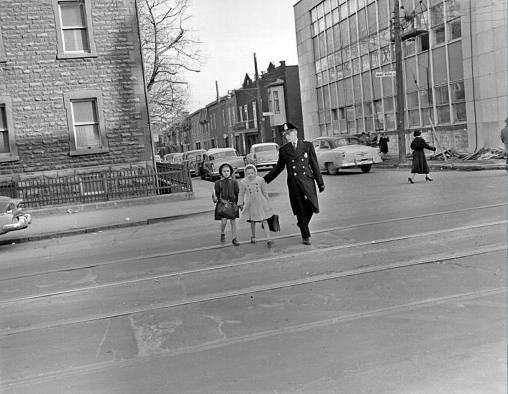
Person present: Yes